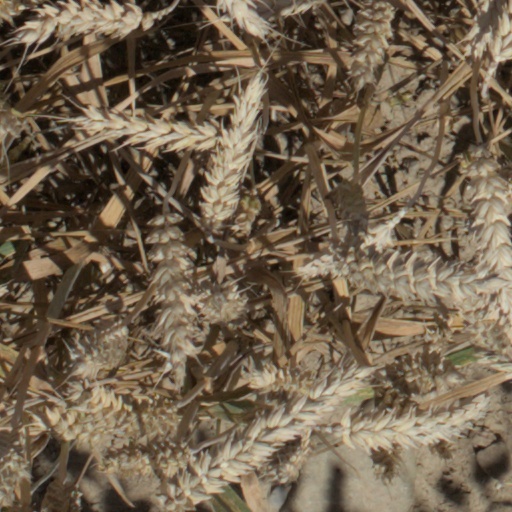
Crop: wheat